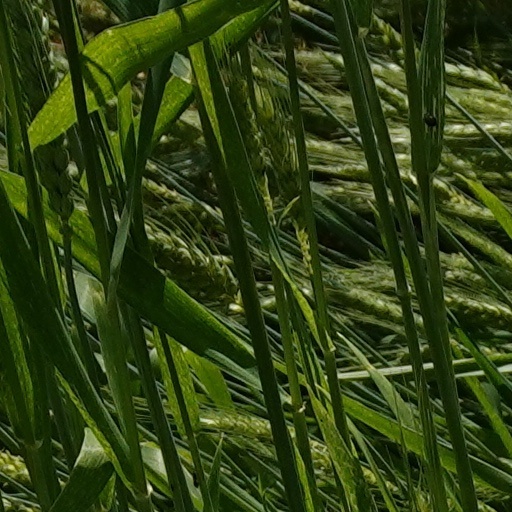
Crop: wheat